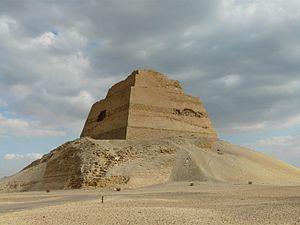
La pyramide de Meidoum
La pyramide de Meïdoum est une pyramide, initialement à sept degrés, puis élargie à huit degrés et enfin transformée pour devenir la première pyramide à faces lisses égyptienne. Elle est attribuée à Snéfrou, premier roi de la IVᵉ dynastie, et se situe à Meïdoum à l'entrée du Fayoum. Son nom ancien est Djed-Snéfrou. Elle porte également le nom de « fausse pyramide », donné par les Arabes, du fait de son état actuel ne la faisant plus ressembler à une vraie pyramide. De part la technique de construction et l'agencement des différents éléments du complexe et des appartements funéraires, ce monument est une transition entre ceux de la IIIᵉ et ceux de la IVᵉ dynastie, à la fois archaïque et innovante. Les pyramides de Snéfrou, d'un volume total de 3 300 000 m³, représentent le projet le plus ambitieux de toute l'Antiquité.